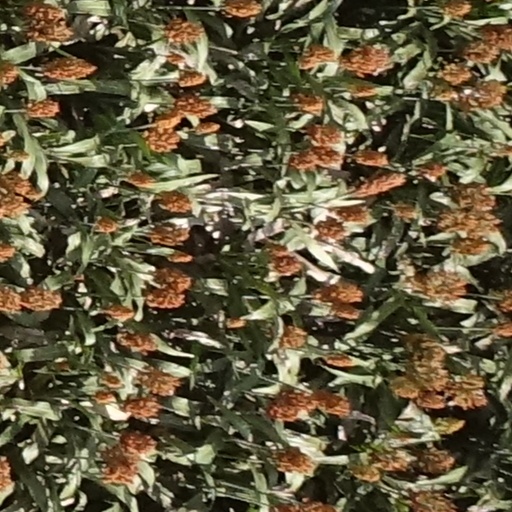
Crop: sorghum